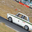
Label: automobile